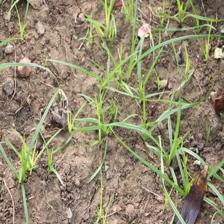
Label: Grass